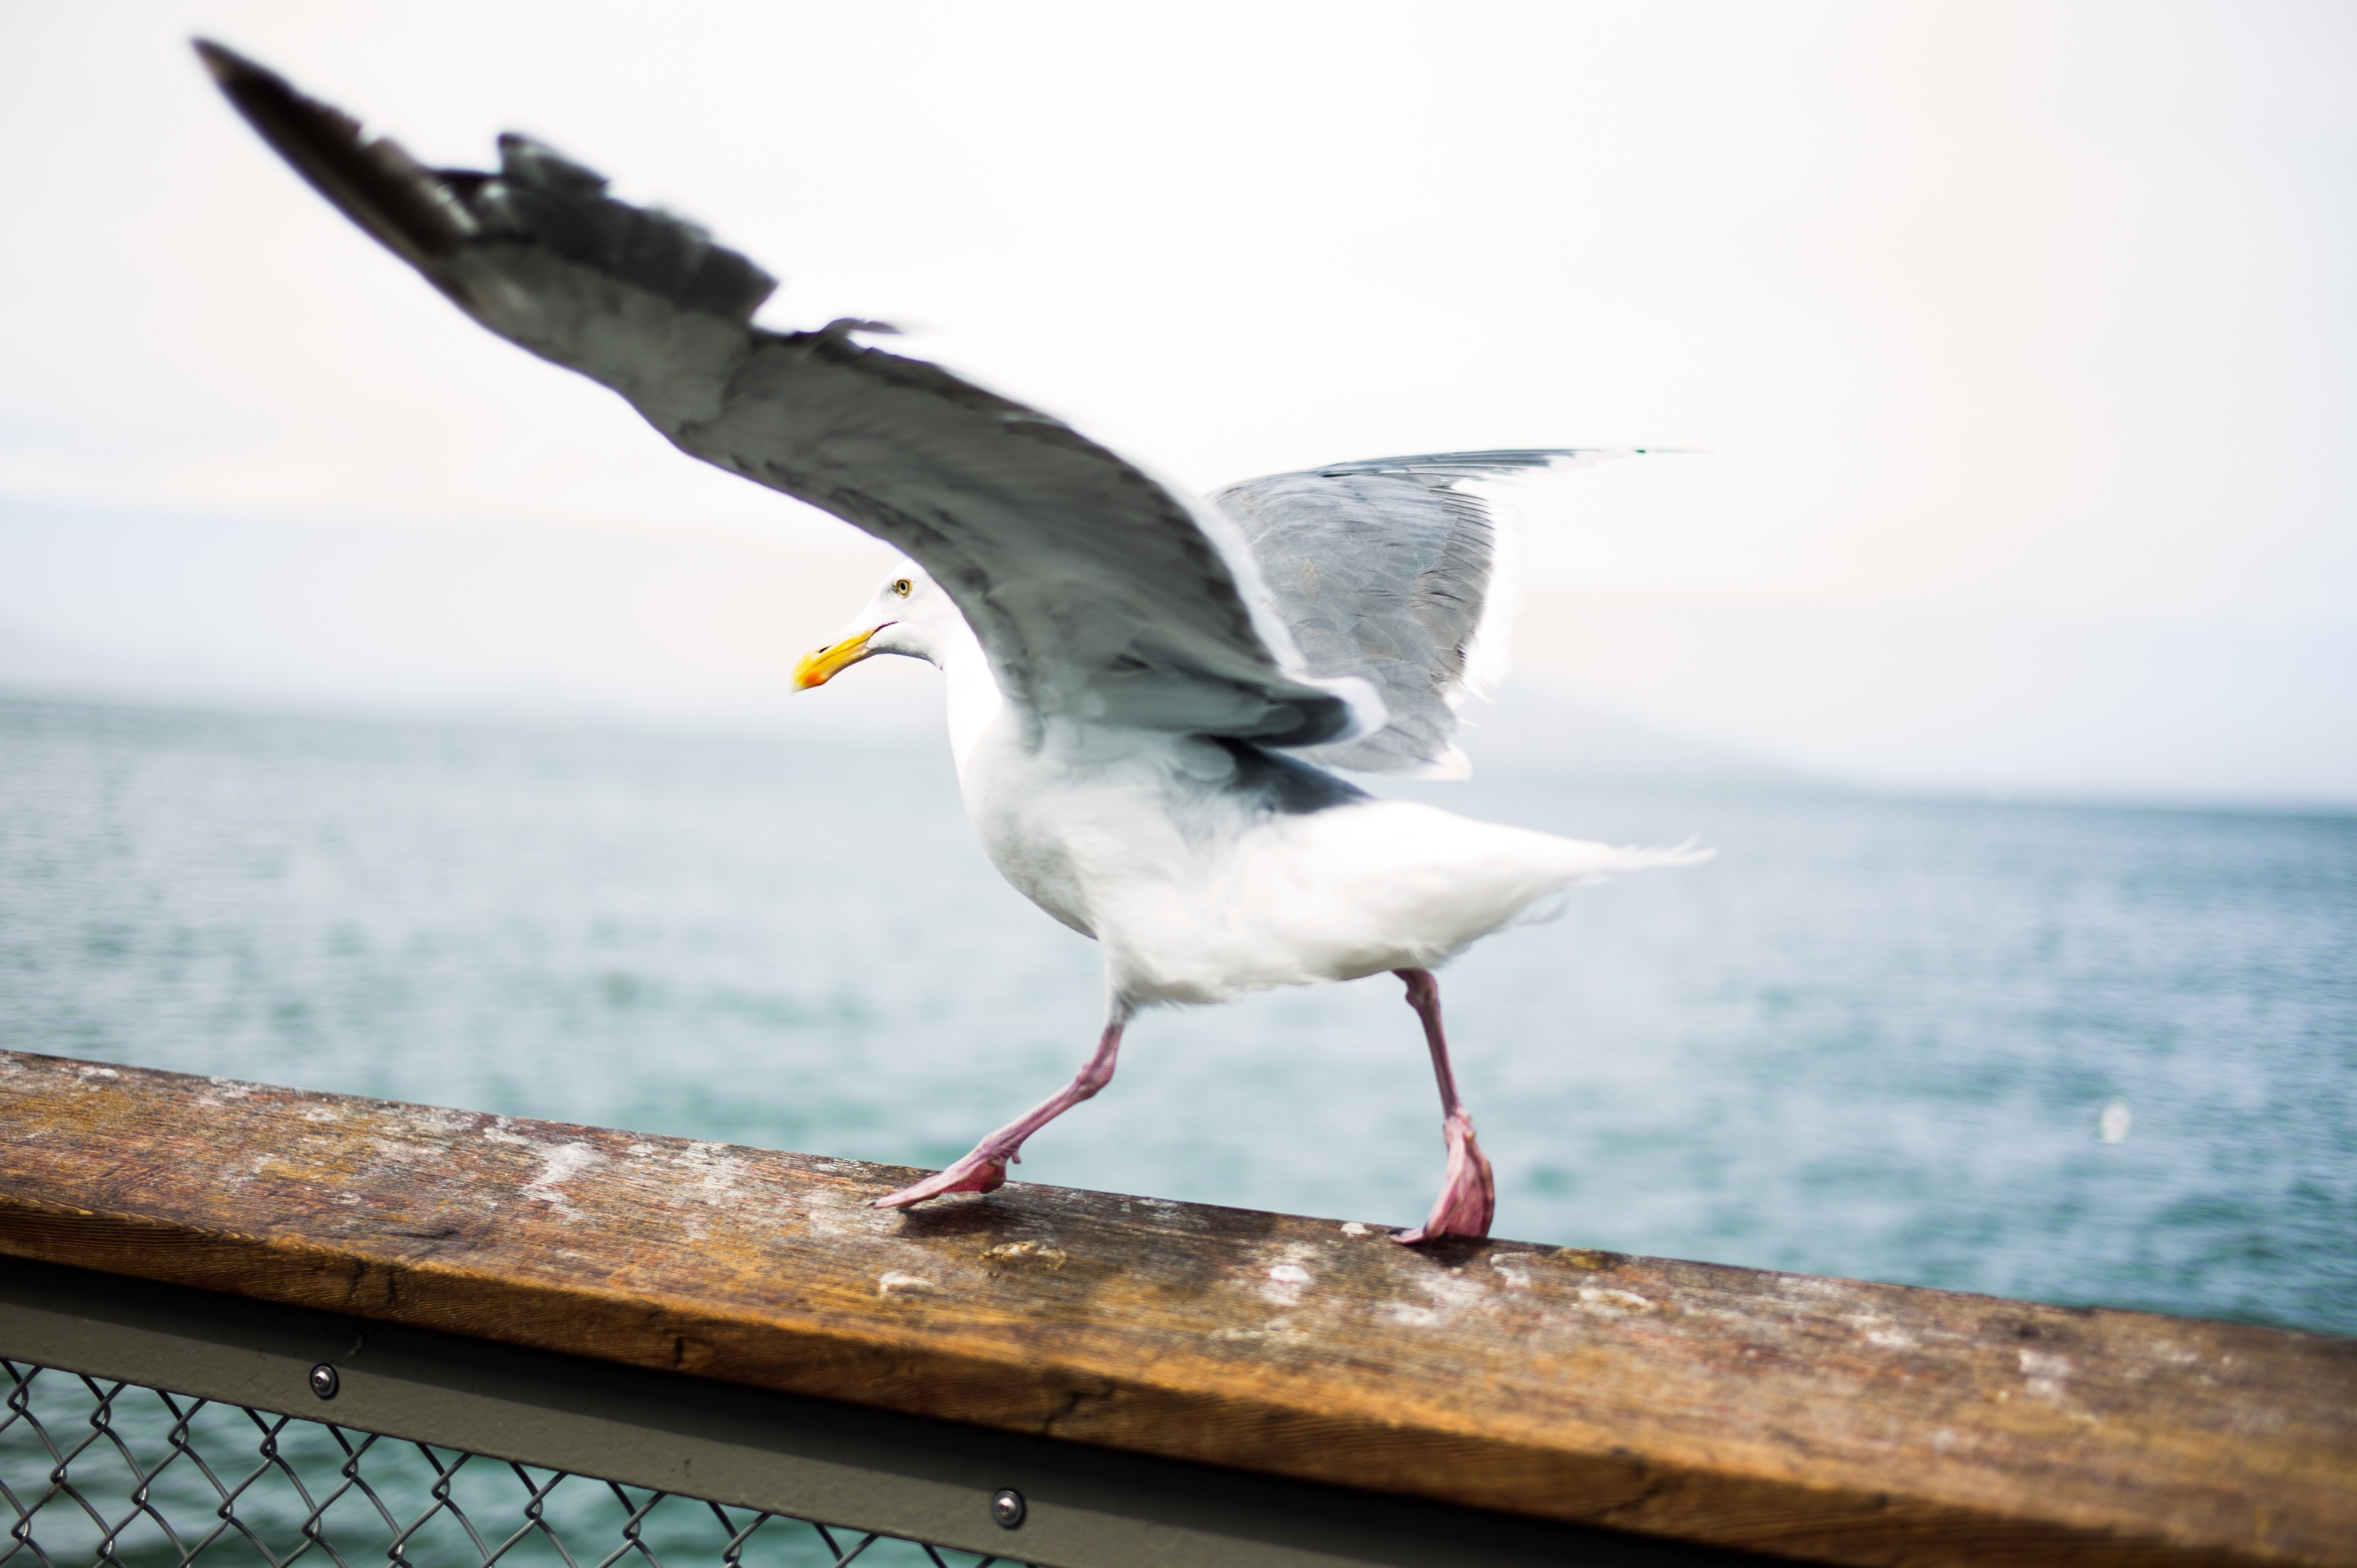
sea, water, bird, wing, seabird, seagull, gull, beak, feather, fauna, vertebrate, shorebird, charadriiformes